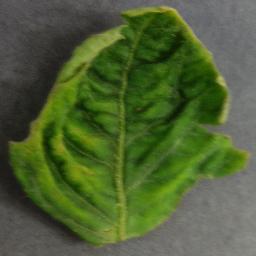
Label: Tomato___Tomato_Yellow_Leaf_Curl_Virus